British Rail Class 302

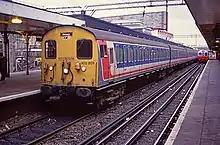
Class 302 at on a Pitsea service in 1993

On refurbishment the trailer coaches were fitted with B5 bogies for both driving ends, along with conversions of the Battery Driving Second Open (BDTSOL) to a Battery Driving Trailer Composite Open (BDTCOL) having moved the first-class accommodation to a position over the Westinghouse CM38 main compressor which was noisy and caused vibration, Driving Standard Compartment to a Driving Standard Open DTSO having removed the compartments for an open layout. The centre trailer had B4 bogies fitted with the Trailer Composite Semi Open (TCSOL) design converted to Trailer Standard Open (TSOL). The motor coach retained its Gresley derived bogies after refurbishment with compartments removed for an open layout with guards van. All 30 units would also receive gangway connections between cars within the unit.